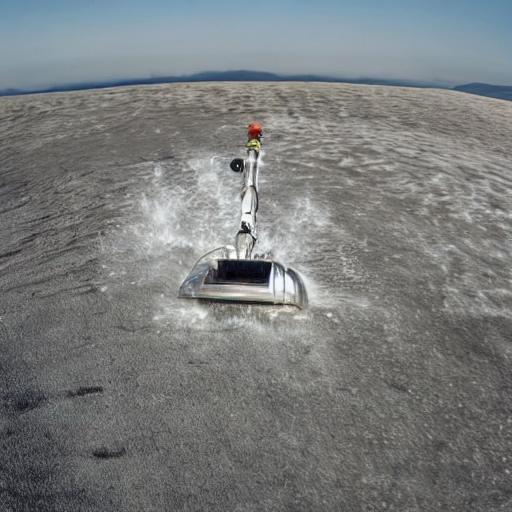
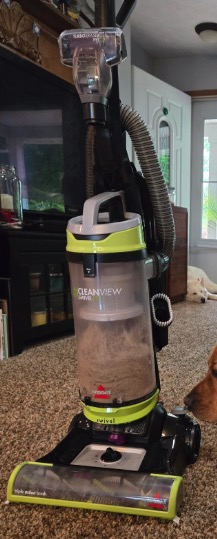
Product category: items_vacuum
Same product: no